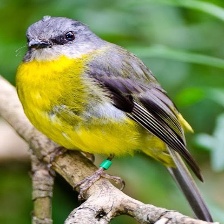
Species: EASTERN YELLOW ROBIN
Scientific name: EOPSALTRIA AUSTRALIS
ImageNet parent category: robin